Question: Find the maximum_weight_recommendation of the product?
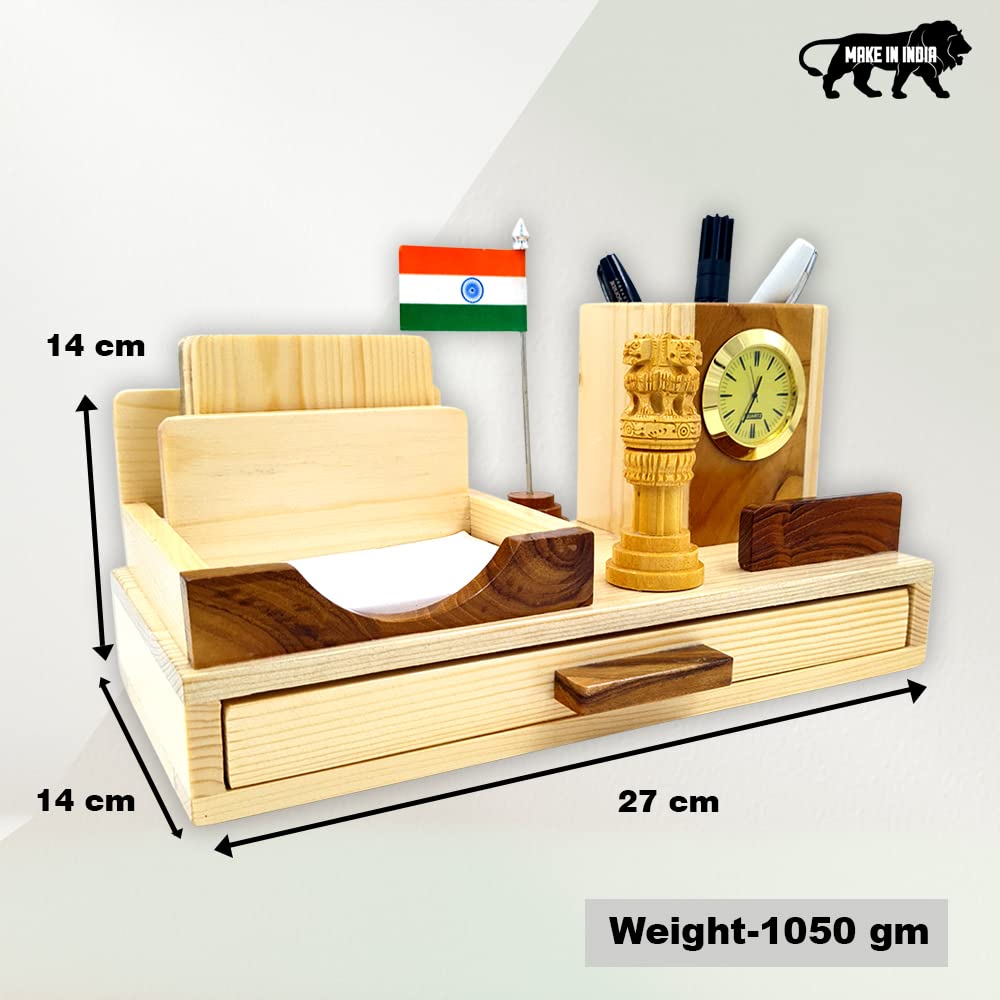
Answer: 1050.0 gram